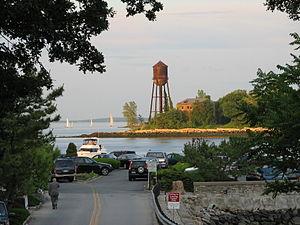
""Echo Bay"" en Long Island Sound."
New Rochelle ou La Nouvelle-Rochelle est une ville de la banlieue nord de New York, située dans le comté de Westchester, dans l'État de New York, aux États-Unis. La ville a été fondée en 1688 par des réfugiés huguenots, fuyant les persécutions exercées en France. Beaucoup de ces colons étaient des commerçants bourgeois originaires de la ville de La Rochelle, en France, suggérant ainsi le choix du nom de Nouvelle Rochelle, anglicisé en New Rochelle.